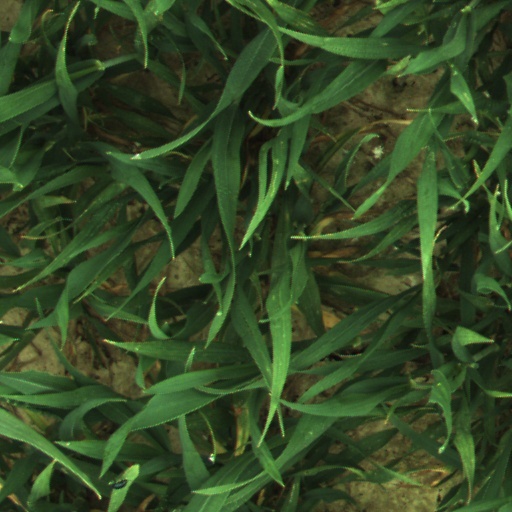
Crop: wheat